Gokurakubashi Station

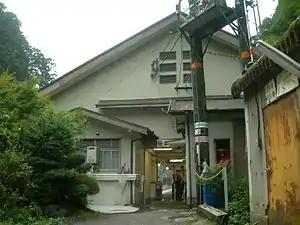
Gokurakubashi Station

is a junction passenger railway station in located in the town of Kōya, Wakayama Prefecture, Japan, operated by the private railway company Nankai Electric Railway.